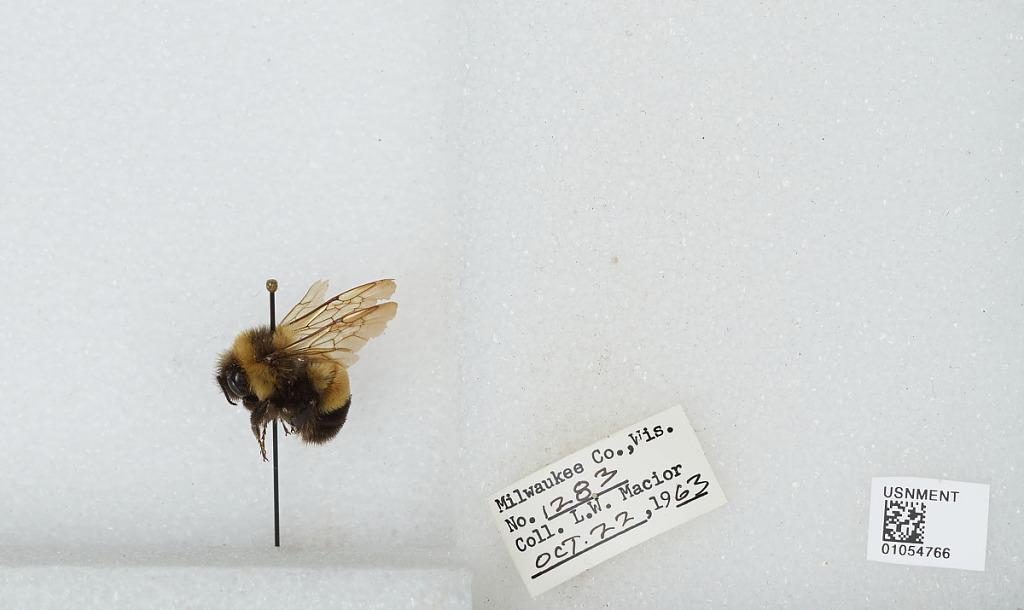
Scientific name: Bombus (Bombus) affinis Cresson
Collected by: L. Macior
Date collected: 1963-10-22
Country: United States
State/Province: Wisconsin
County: Milwaukee
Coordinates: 43, -87.9672